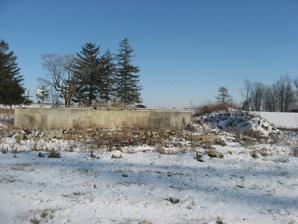
Building: Henry Shull Farmhouse Inn
Country: United States of America
Year built: 1839
Historic inn in Indiana, United States United States historic place Henry Shull Farmhouse Inn U.S. National Register of Historic Places Site of the Henry Shull Farmhouse Inn, January 2013 Show map of Indiana Show map of the United States Location County Road 11-A, southeast of Garrett , Keyser Township, DeKalb County, Indiana Coordinates 41°19′36″N 85°5′23″W / 41.32667°N 85.08972°W / 41.32667; -85.08972 Area less than one acre Built 1839 ( 1839 ) Built by Shull, Jacob Architectural style Greek Revival MPS Keyser Township MRA NRHP reference No. 83000023 Added to NRHP May 6, 1983 Henry Shull Farmhouse Inn was a historic home located near Garrett in Keyser Township , DeKalb County, Indiana .  It was built in 1839, and was a 1 + 1 ⁄ 2 -story, Greek Revival -style frame dwelling. It had a low gable roof and corner pilasters . It was originally built as a farmhouse and inn . : Part 1, p. 12 It has been demolished. It was added to the National Register of Historic Places in 1983. References